Wibald

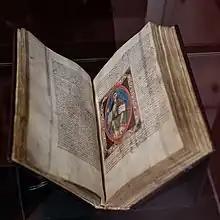
Sacramentary of Wibald

Wibald was born near Stavelot in 1098. Soon after he studied at the monastic schools at Stavelot and the abbey of Saint-Laurent at Liège, where one of his teachers was Rupert of Deutz. He entered the Benedictine monastery at Waulsort near Namur in 1117. After presiding for some time over the monastic school there he went to the monastery at Stavelot and in 1130 was elected Abbot of Stavelot and Malmedy. On 22 October 1146, he was also elected Abbot of Corvey and four months later the convents at Fischbeck and Kemnade were annexed to Corvey by Conrad III. During the abbacy of Wibald, the monastery of Stavelot reached the period of its greatest fame, and at Corvey the monastic discipline which had been on the decline was again restored.